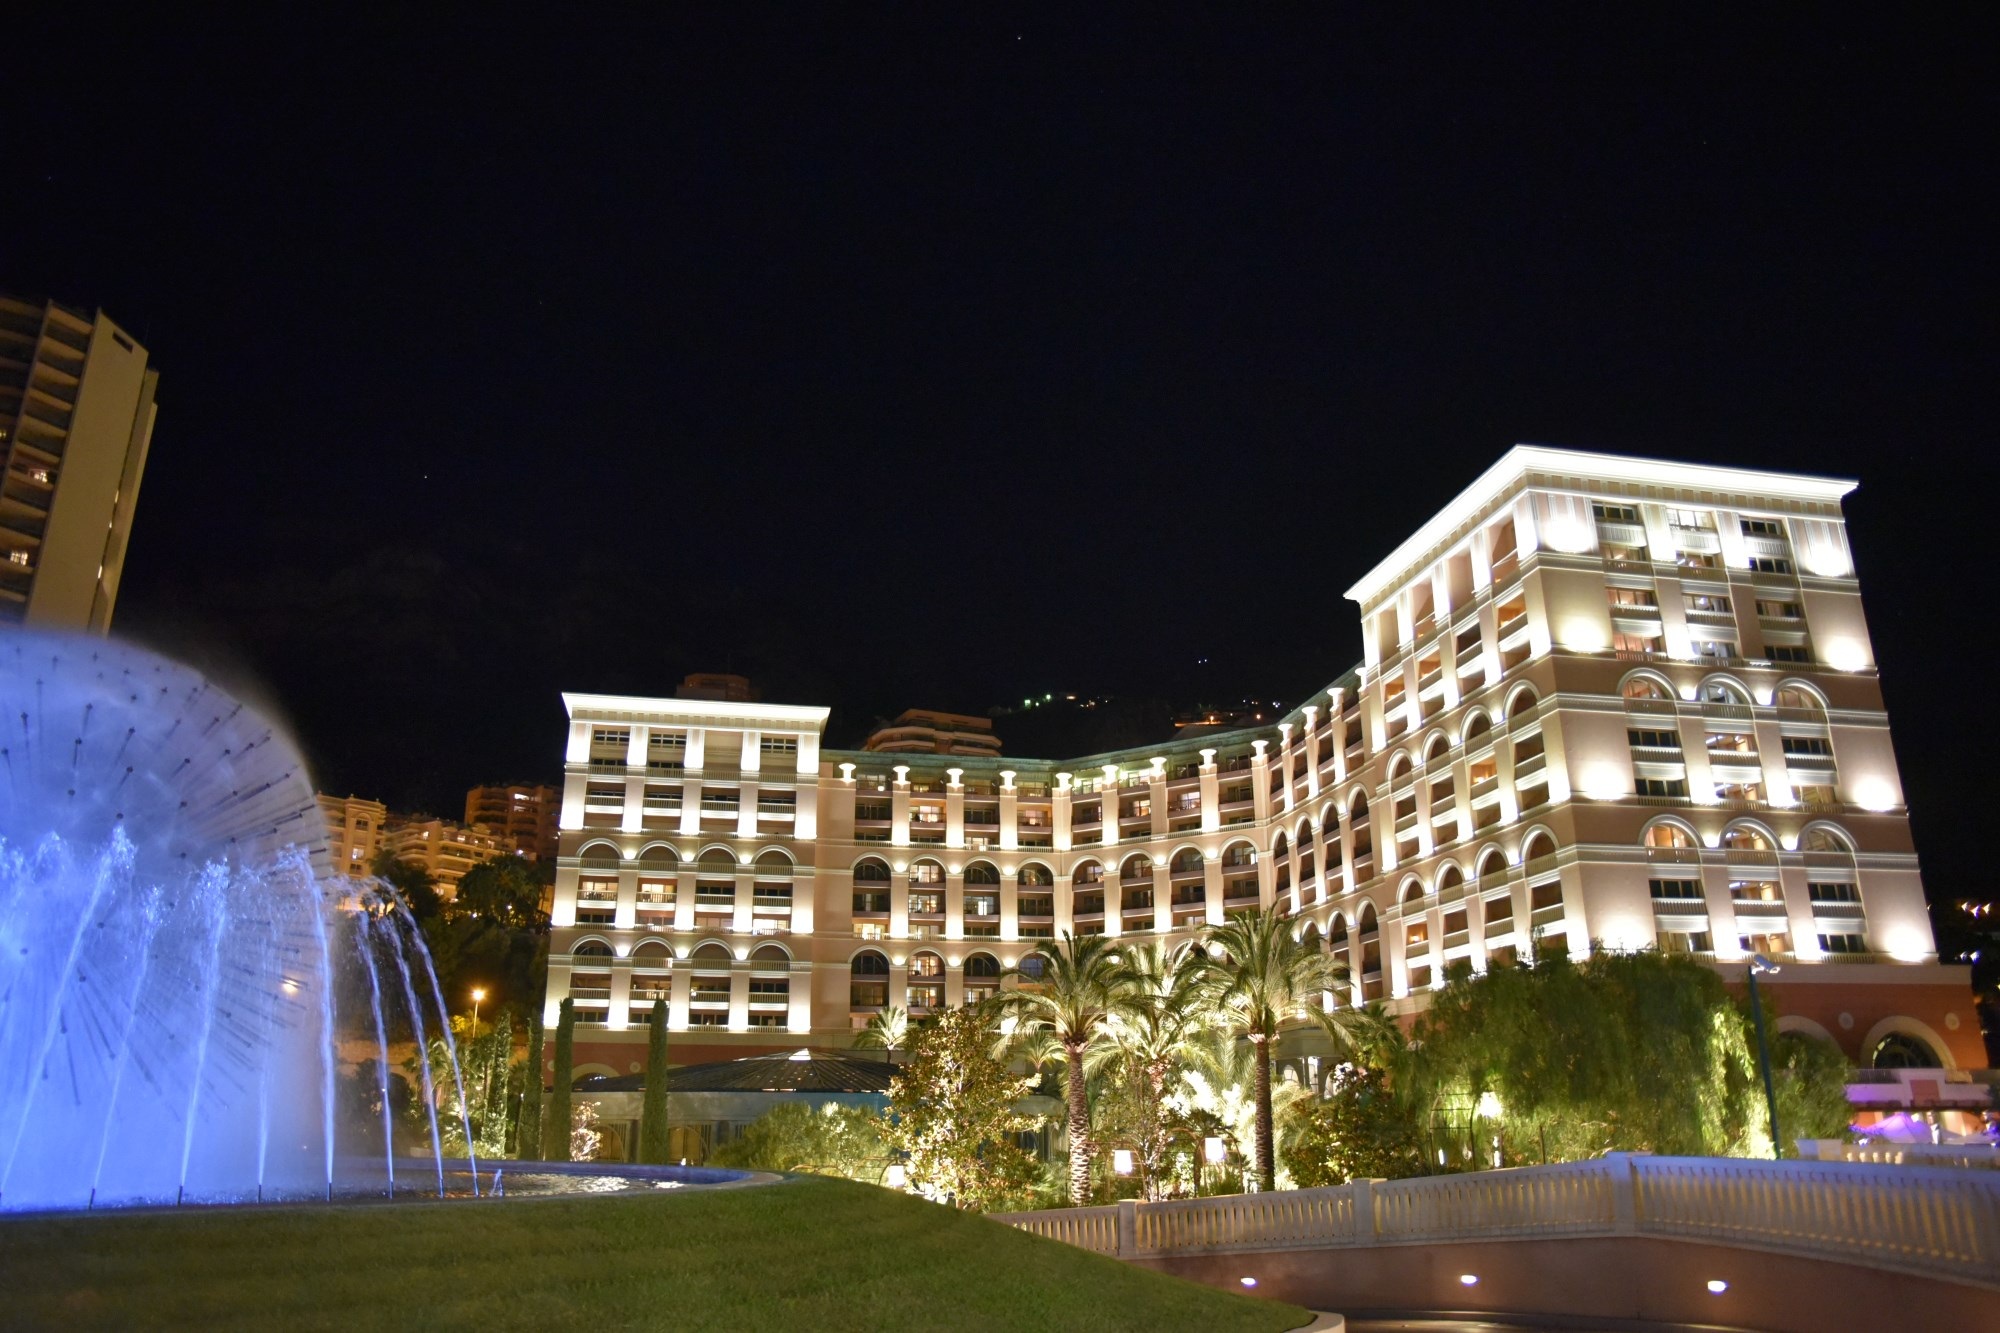
architecture, night, city, skyscraper, cityscape, downtown, travel, evening, holiday, landmark, tourism, lighting, hotel, monaco, metropolis, monte carlo, urban area, metropolitan area